Sebastian Iwasaki

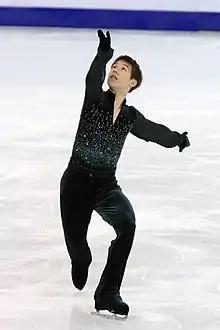
Sebastian Iwasaki at the 2010 World Junior Figure Skating Championships

Sebastian Iwasaki (born 20 February 1991, in Warsaw) is a Polish former competitive figure skater. He is the 2010 Polish bronze medalist and 2009 junior national champion. He competed at two World Junior Championships, qualifying for the final segment at the 2010 competition in The Hague. He finished 18th overall in the Netherlands.